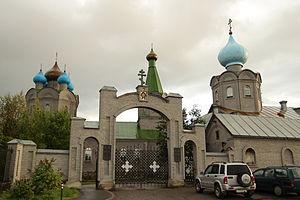
Mourmansk est une ville de Russie et la capitale de l'oblast de Mourmansk. Il s'agit aussi d'un port important situé sur la rive orientale de la baie de Kola, dans la mer de Barents. Sa population s'élevait à 287 847 habitants en 2020. Cinquante-sixième par sa population dans la Fédération de Russie, il s'agit de la plus grande ville au monde au nord du cercle Arctique. La ville vit principalement de l'exploitation du gaz de la mer de Barents et des activités portuaires.